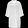
Label: Dress